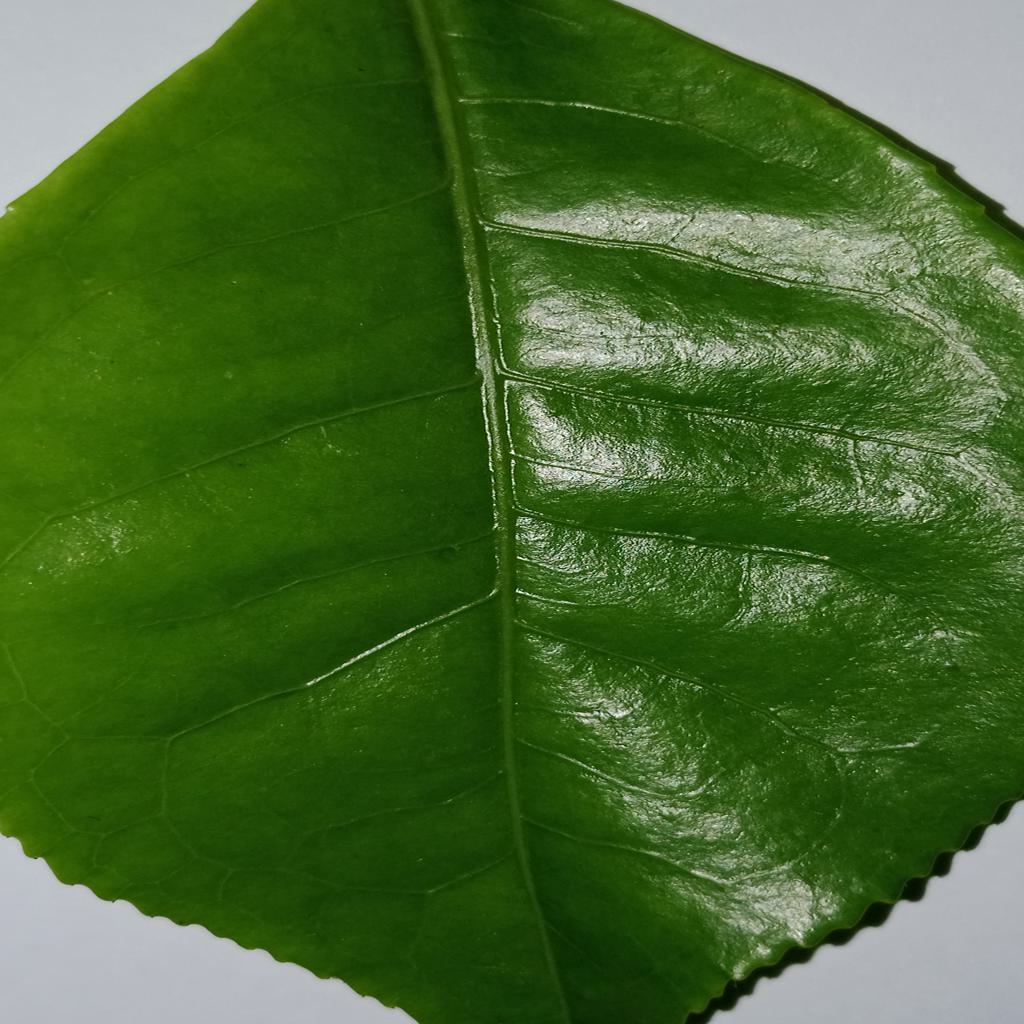
Label: Healthy